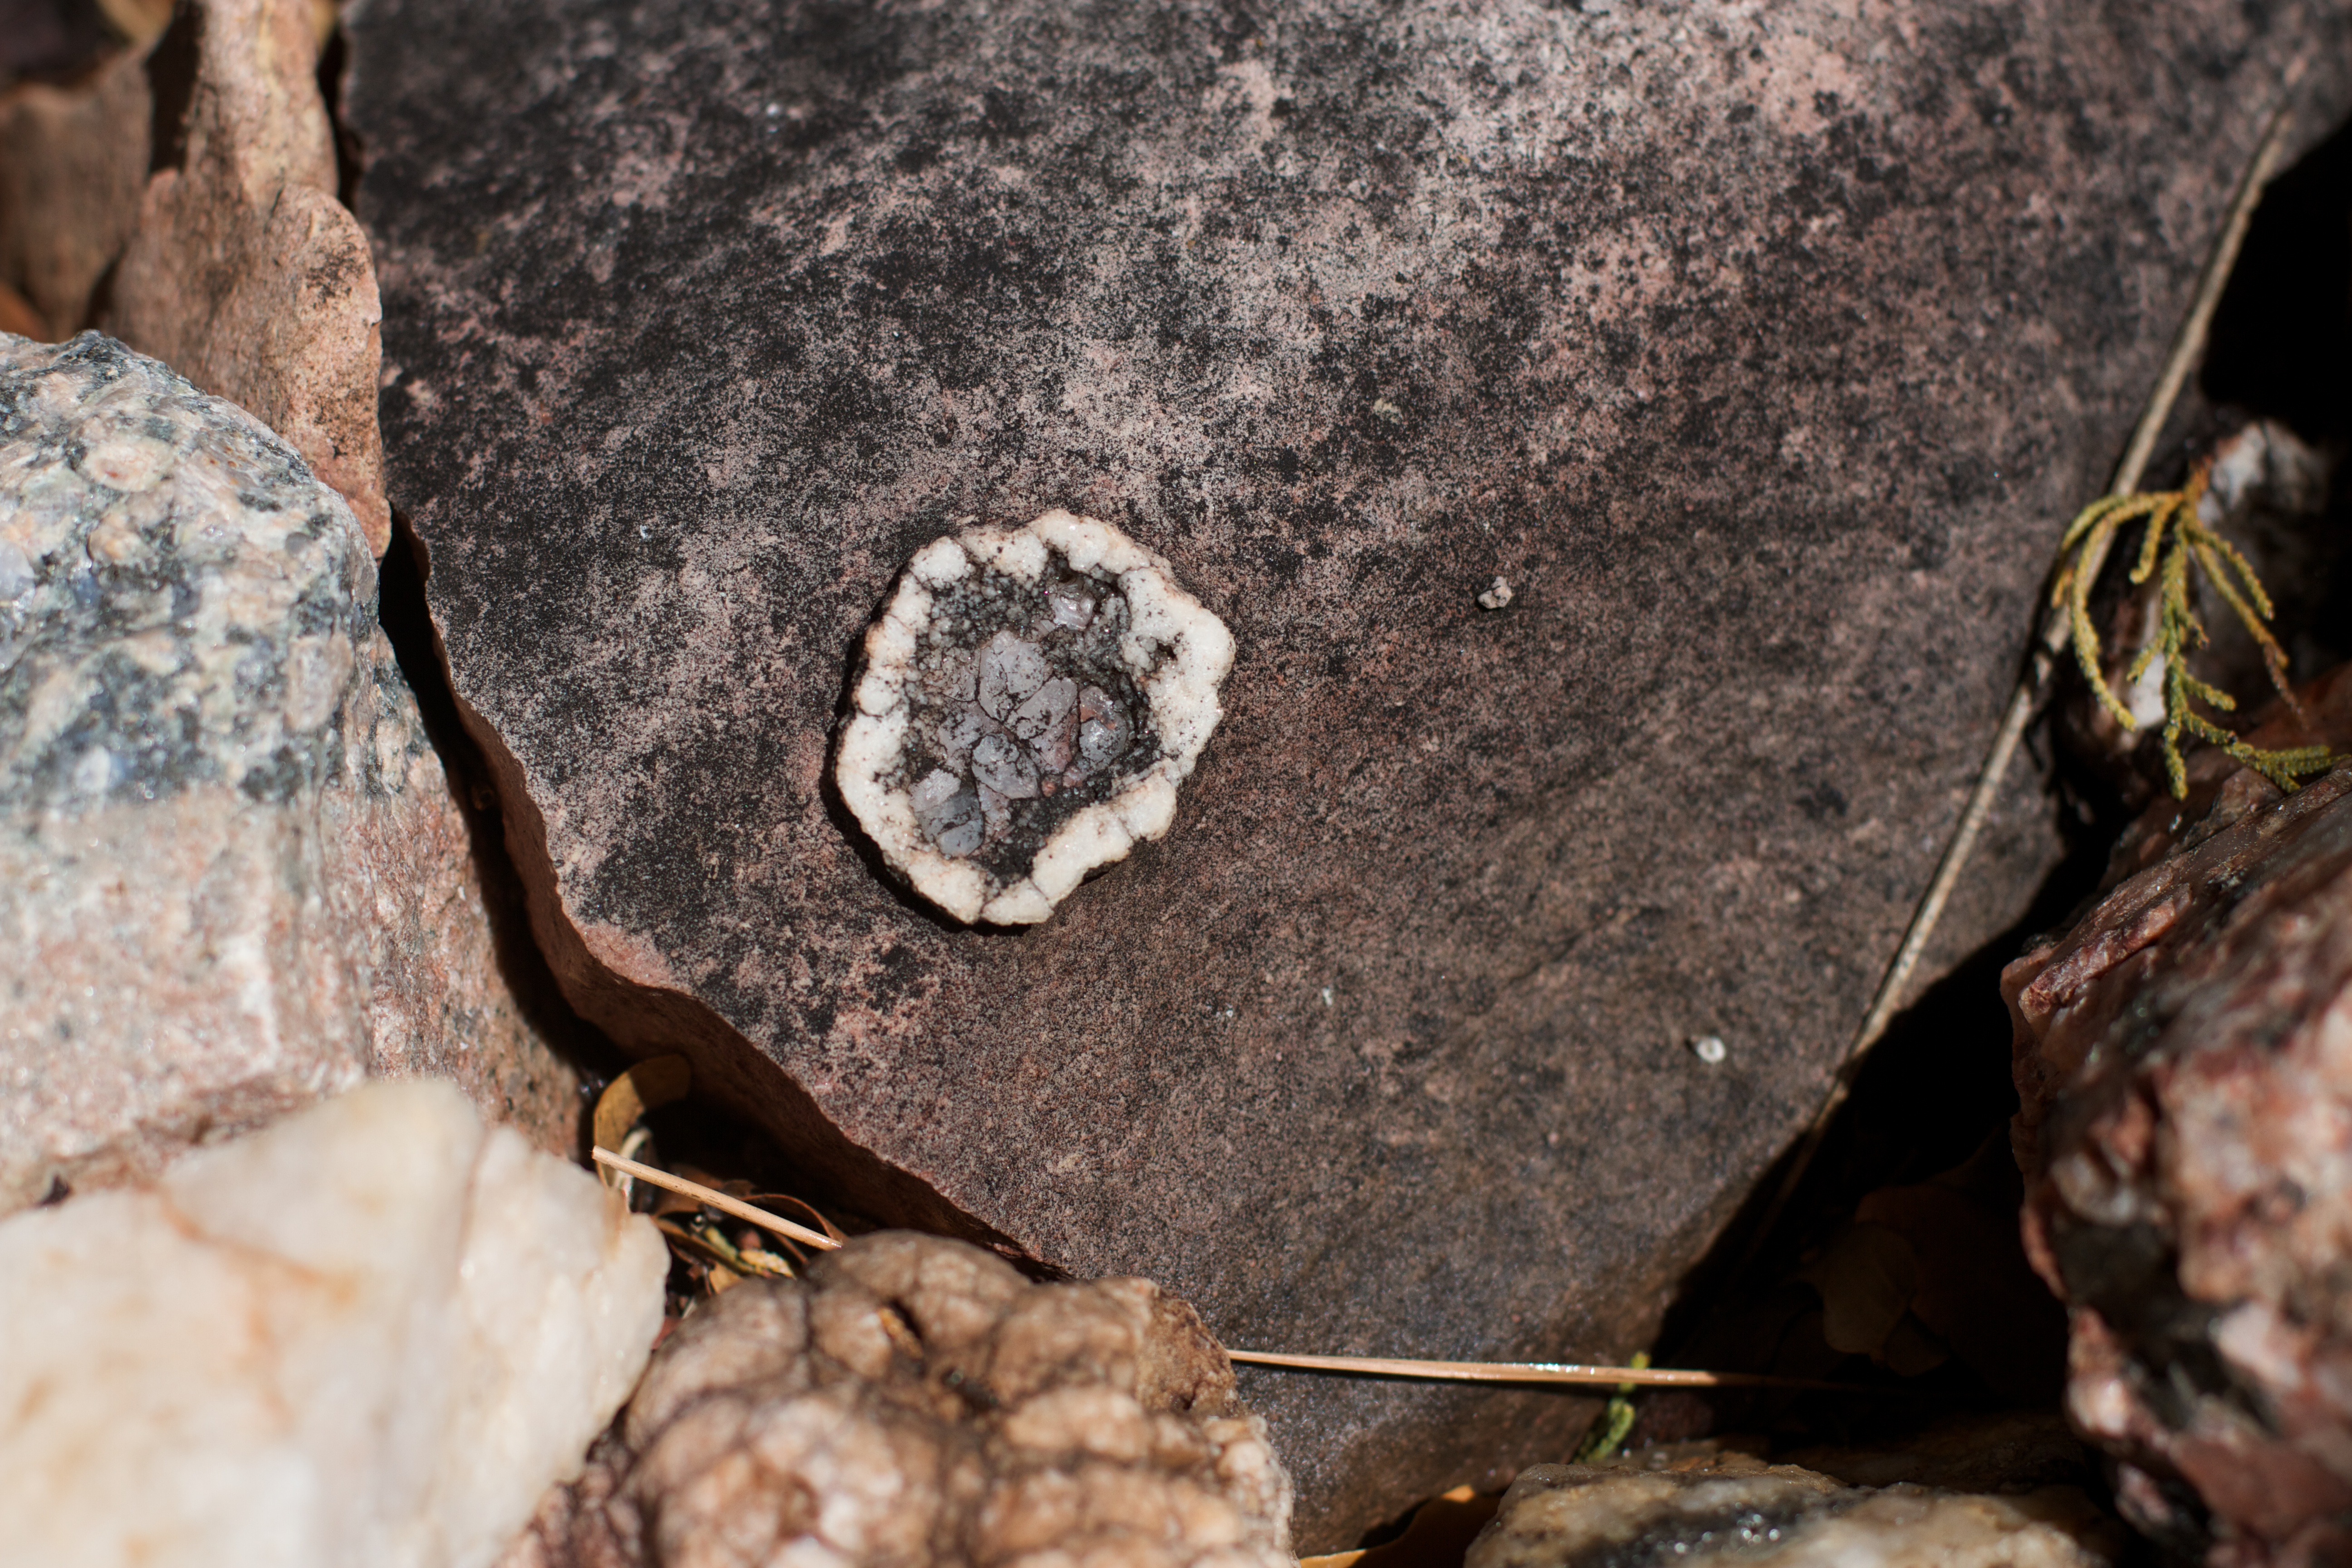
nature, rock, branch, wood, leaf, flower, wildlife, soil, flora, fauna, geology